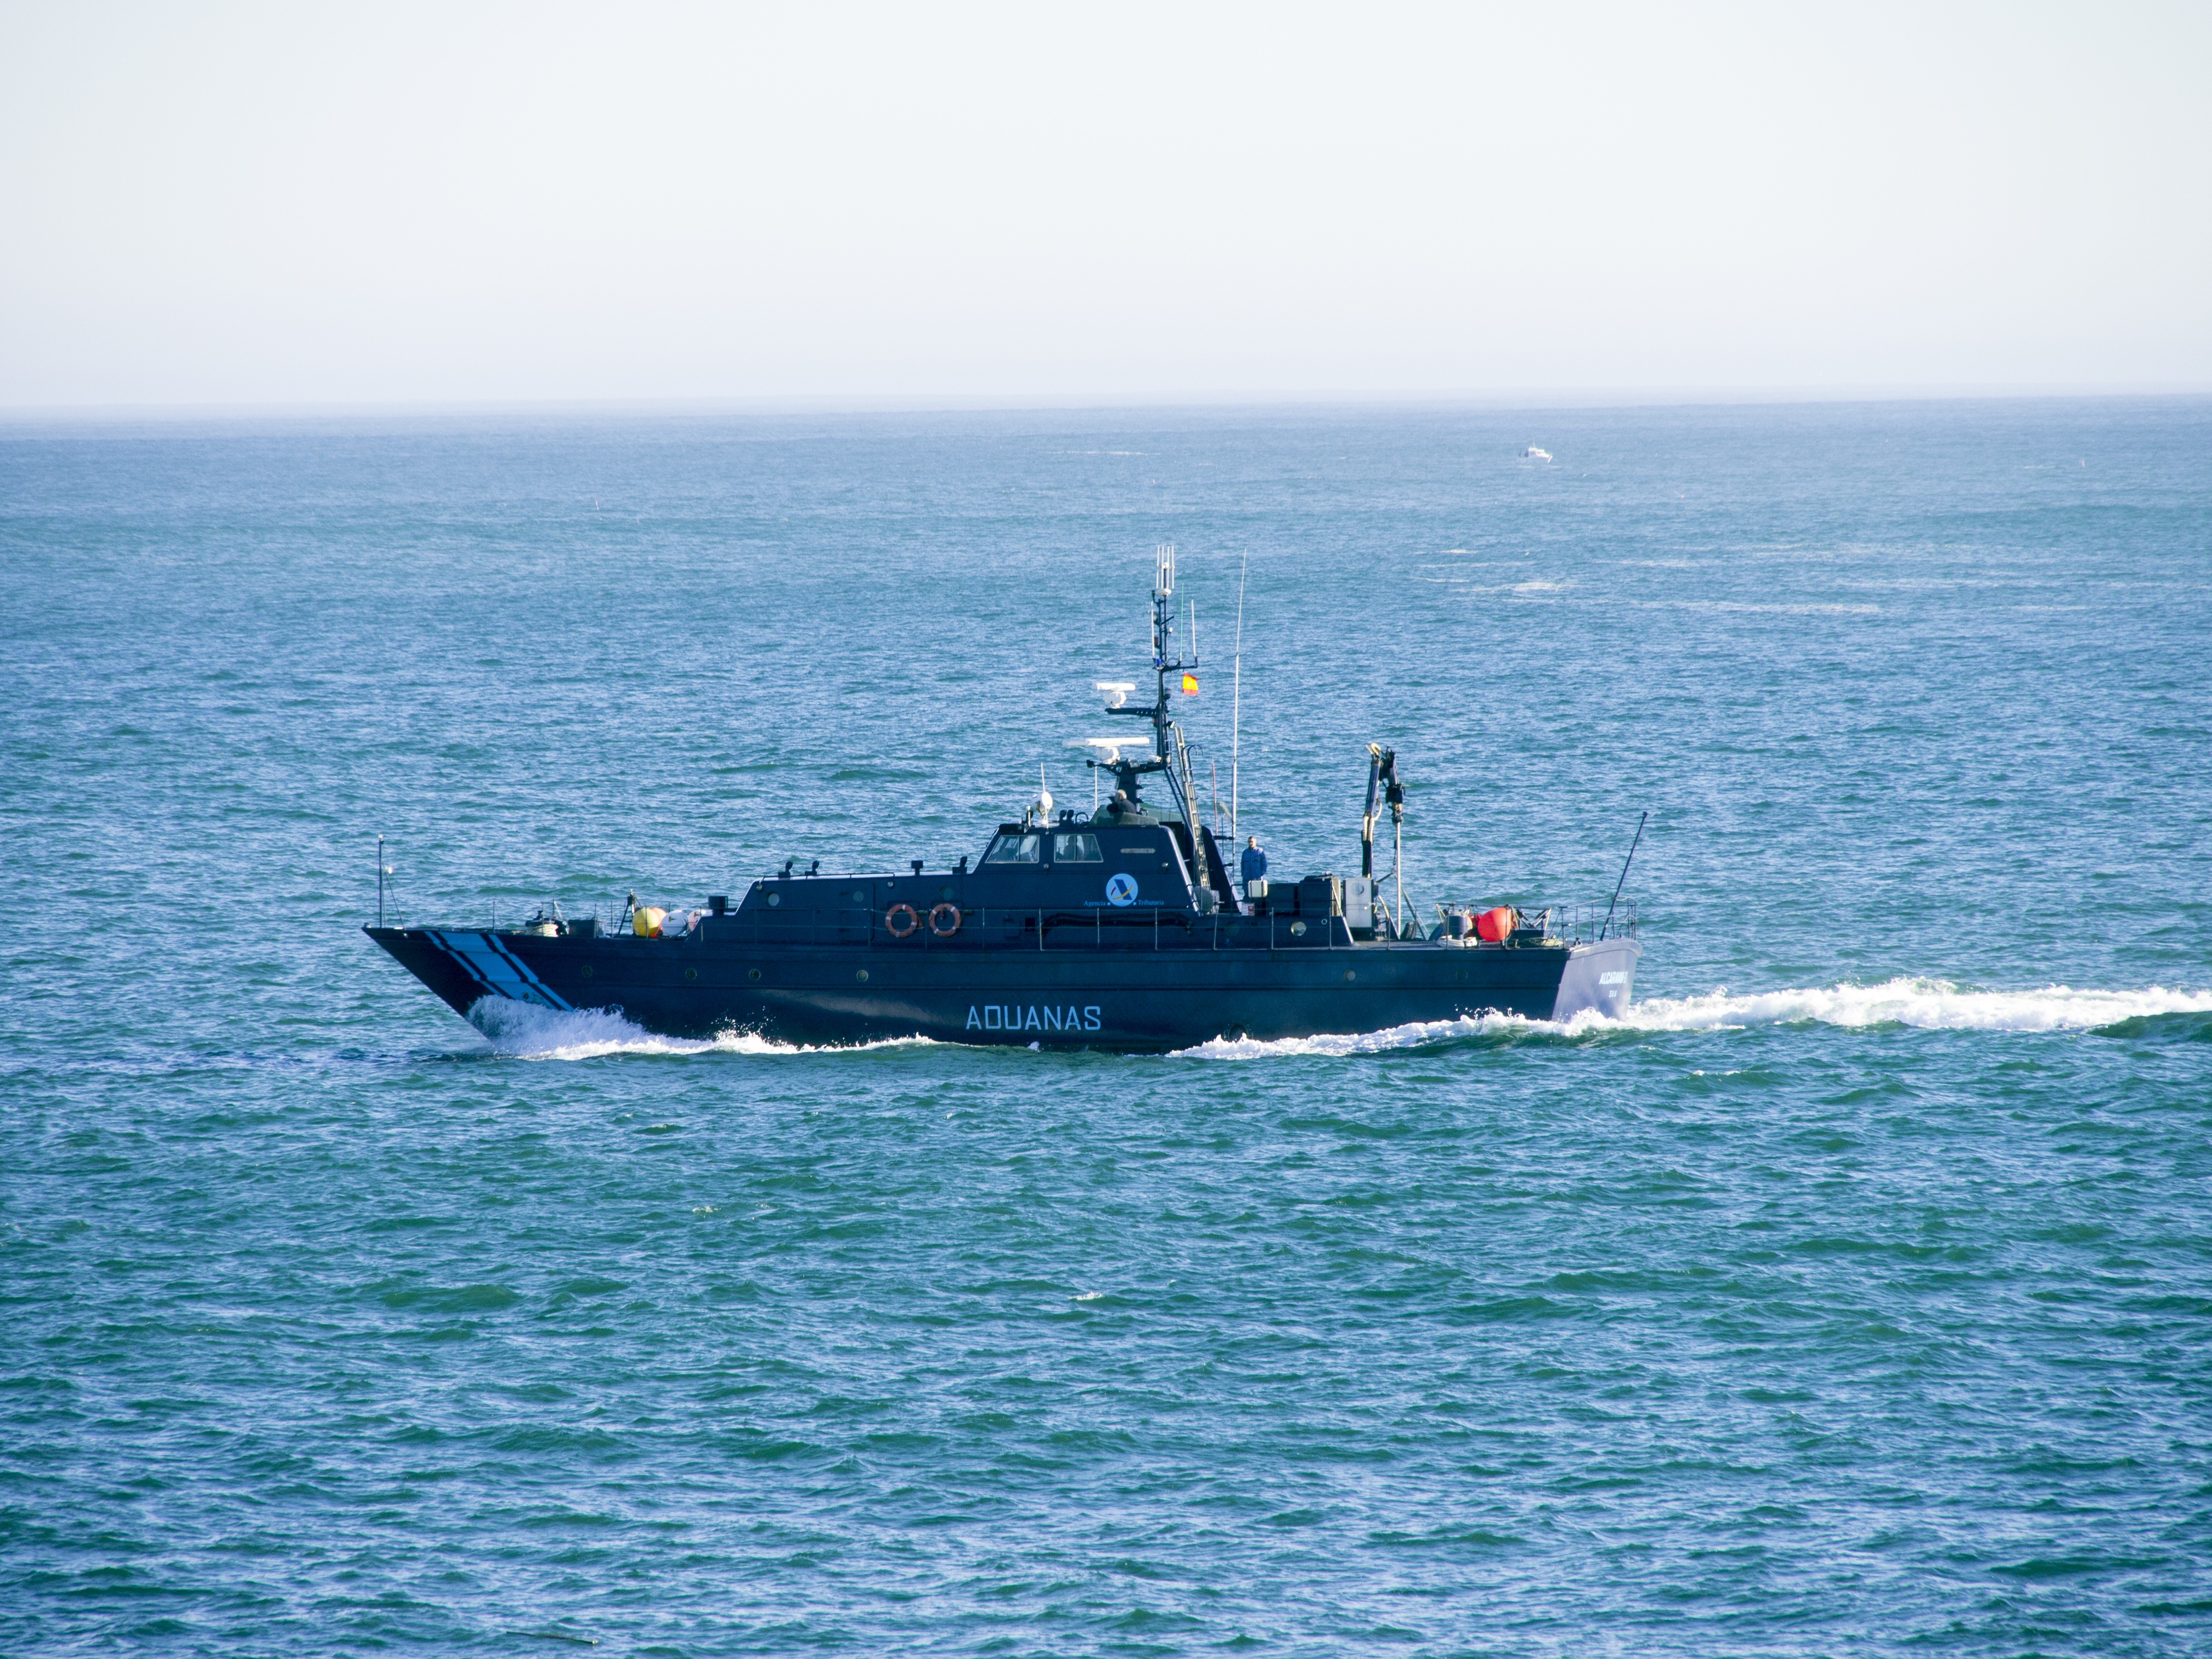
sea, ocean, boat, ship, vehicle, navy, tugboat, watercraft, warship, frigate, ribadeo, destroyer, patrol boat, naval ship, guided missile destroyer, amphibious assault ship, missile boat, fast attack craft